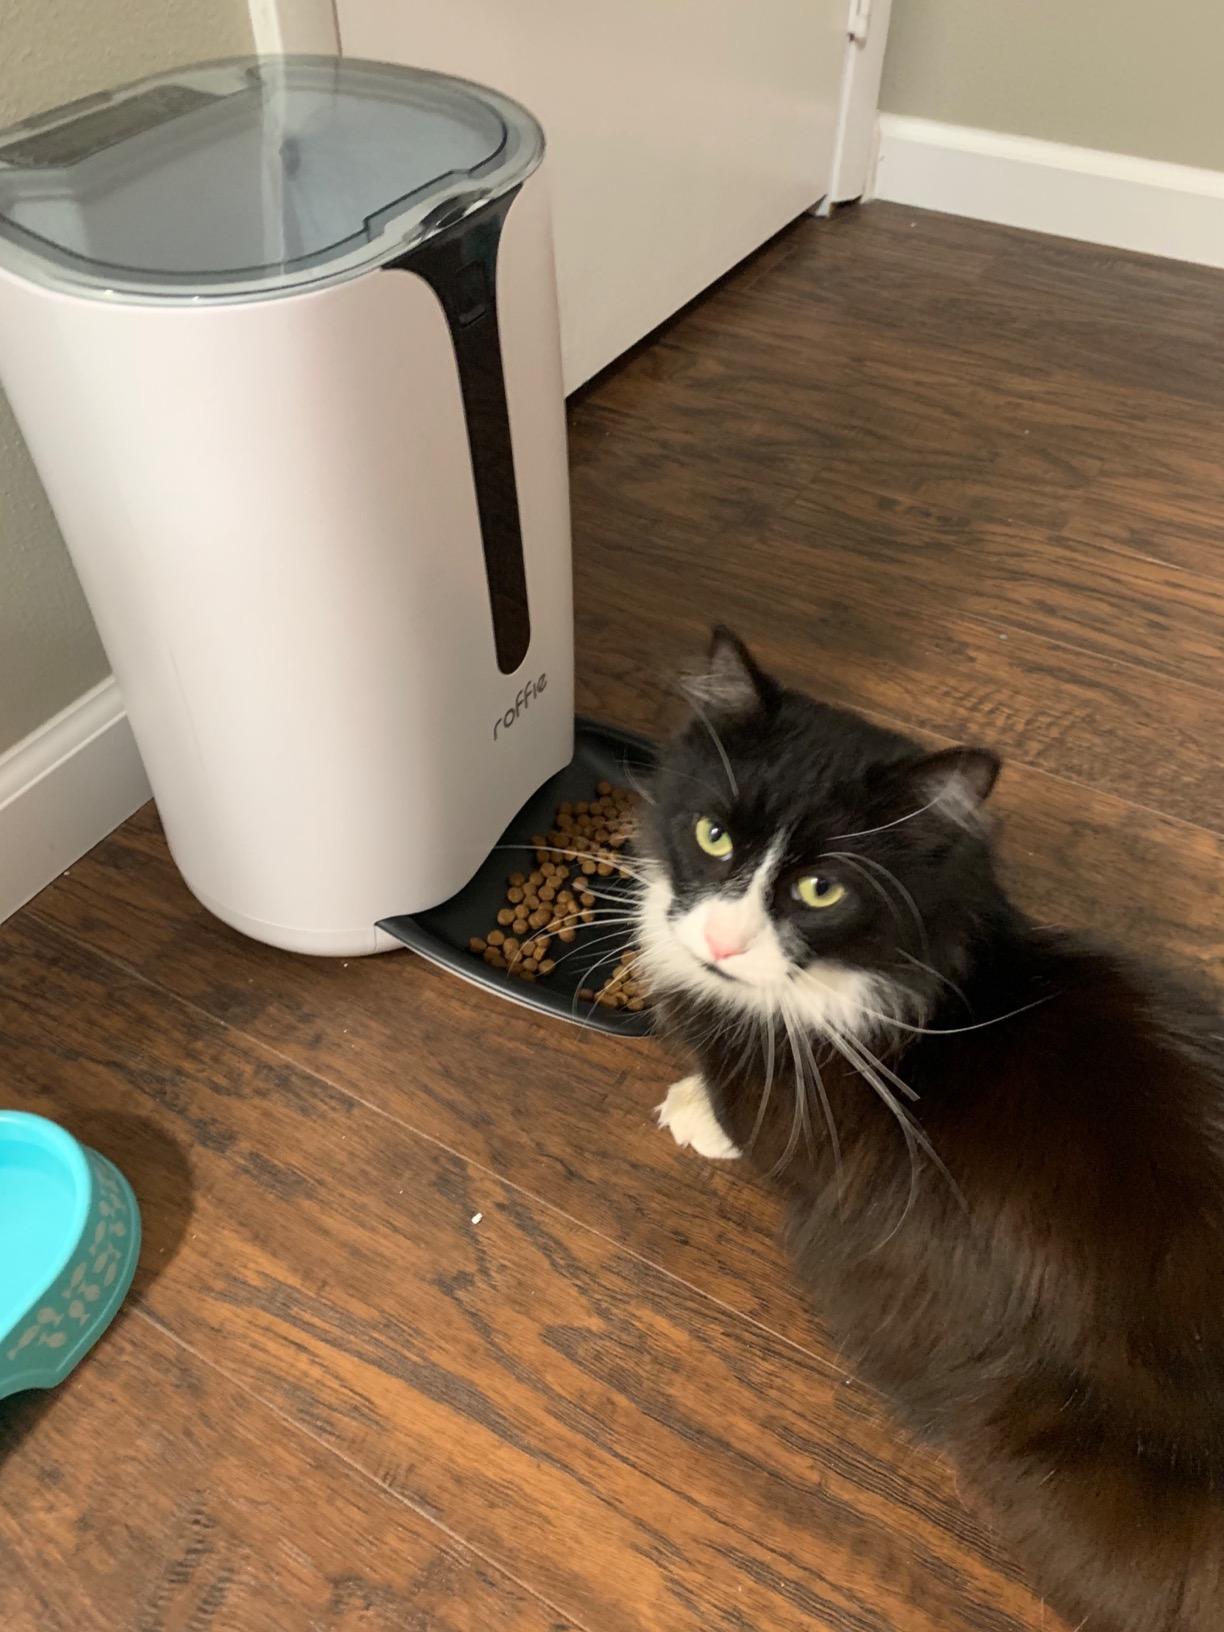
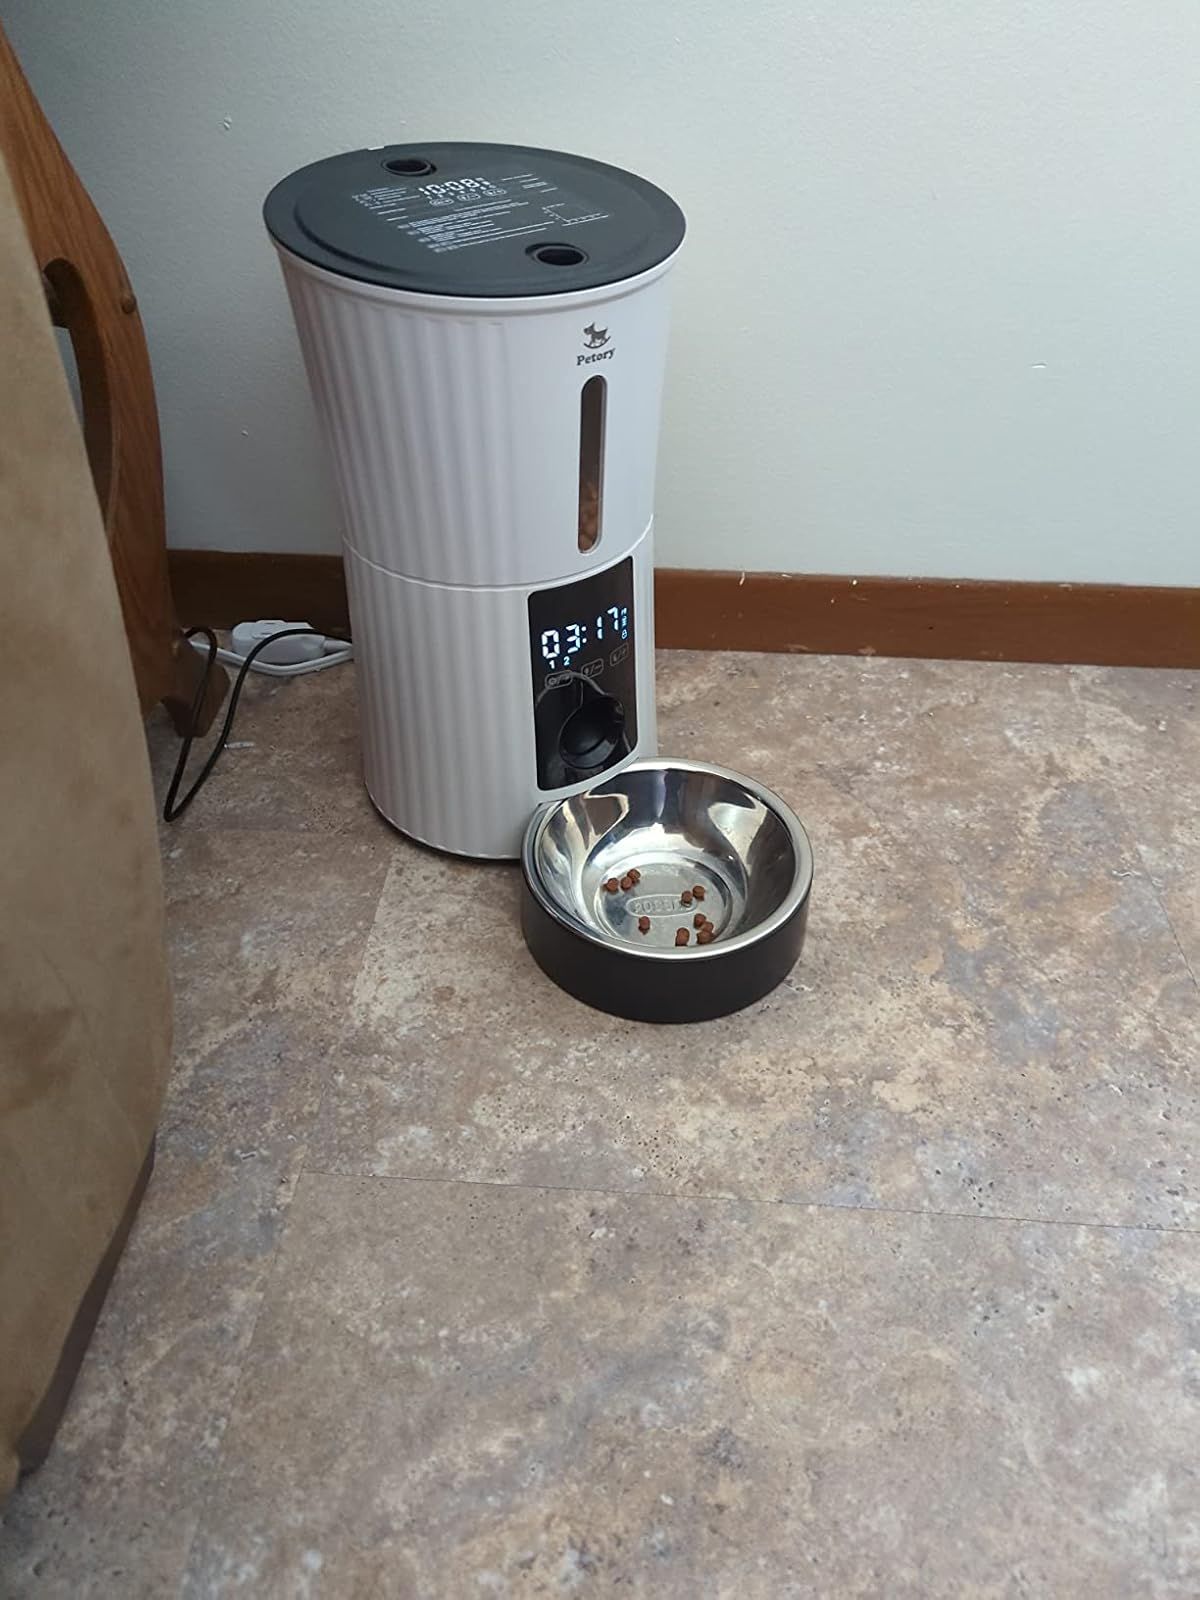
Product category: items_feeder
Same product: no